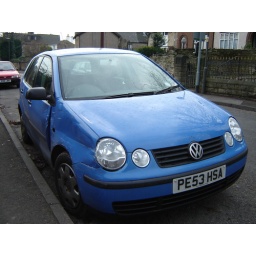
Well it doesn't look to bad - just like a shiny car with a dint in the side....